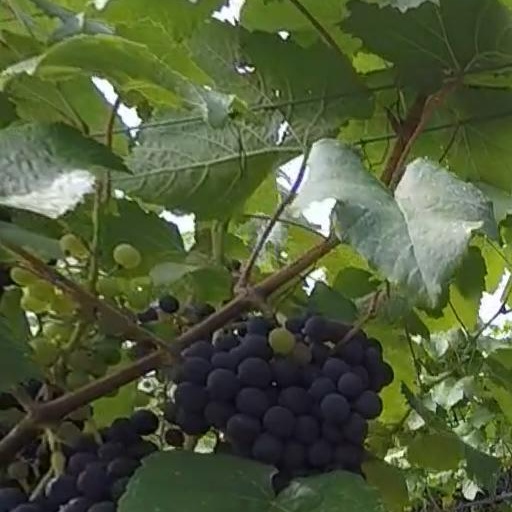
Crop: grape